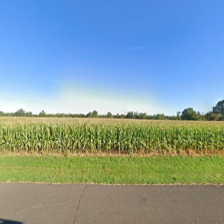
Label: streetView